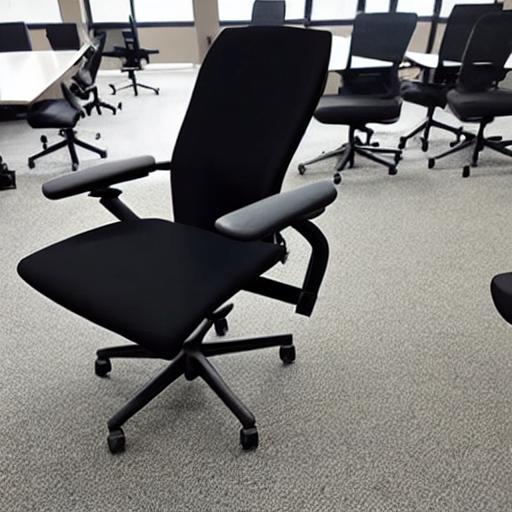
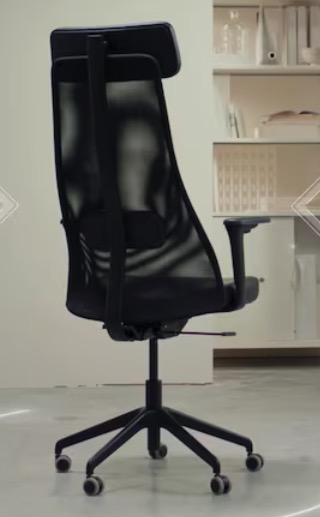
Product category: items_chair
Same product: no